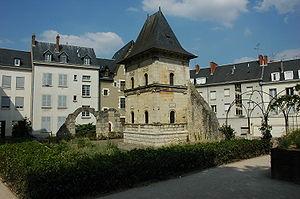
Orléans [ɔʁleɑ̃] est une commune française du centre-nord de la France, située à environ 120 kilomètres au sud de Paris. Siège du conseil de la métropole d'Orléans, la ville est également le chef-lieu du département du Loiret et de la région Centre-Val de Loire, ce qui en fait la métropole la plus proche de Paris.